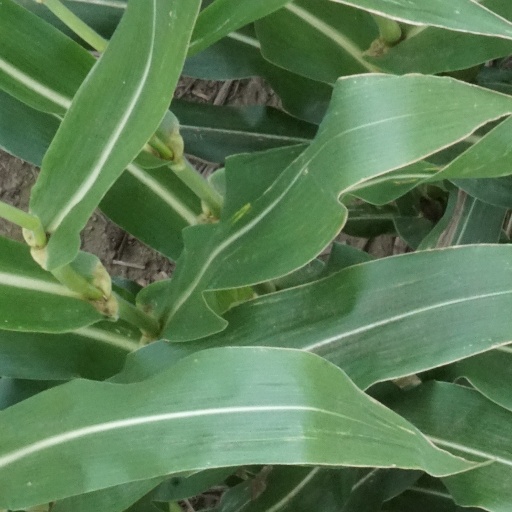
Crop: maize; corn